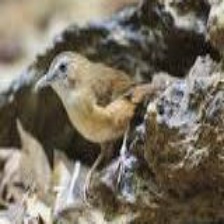
Species: ABBOTTS BABBLER
Scientific name: MALACOCINCLA ABBOTTI